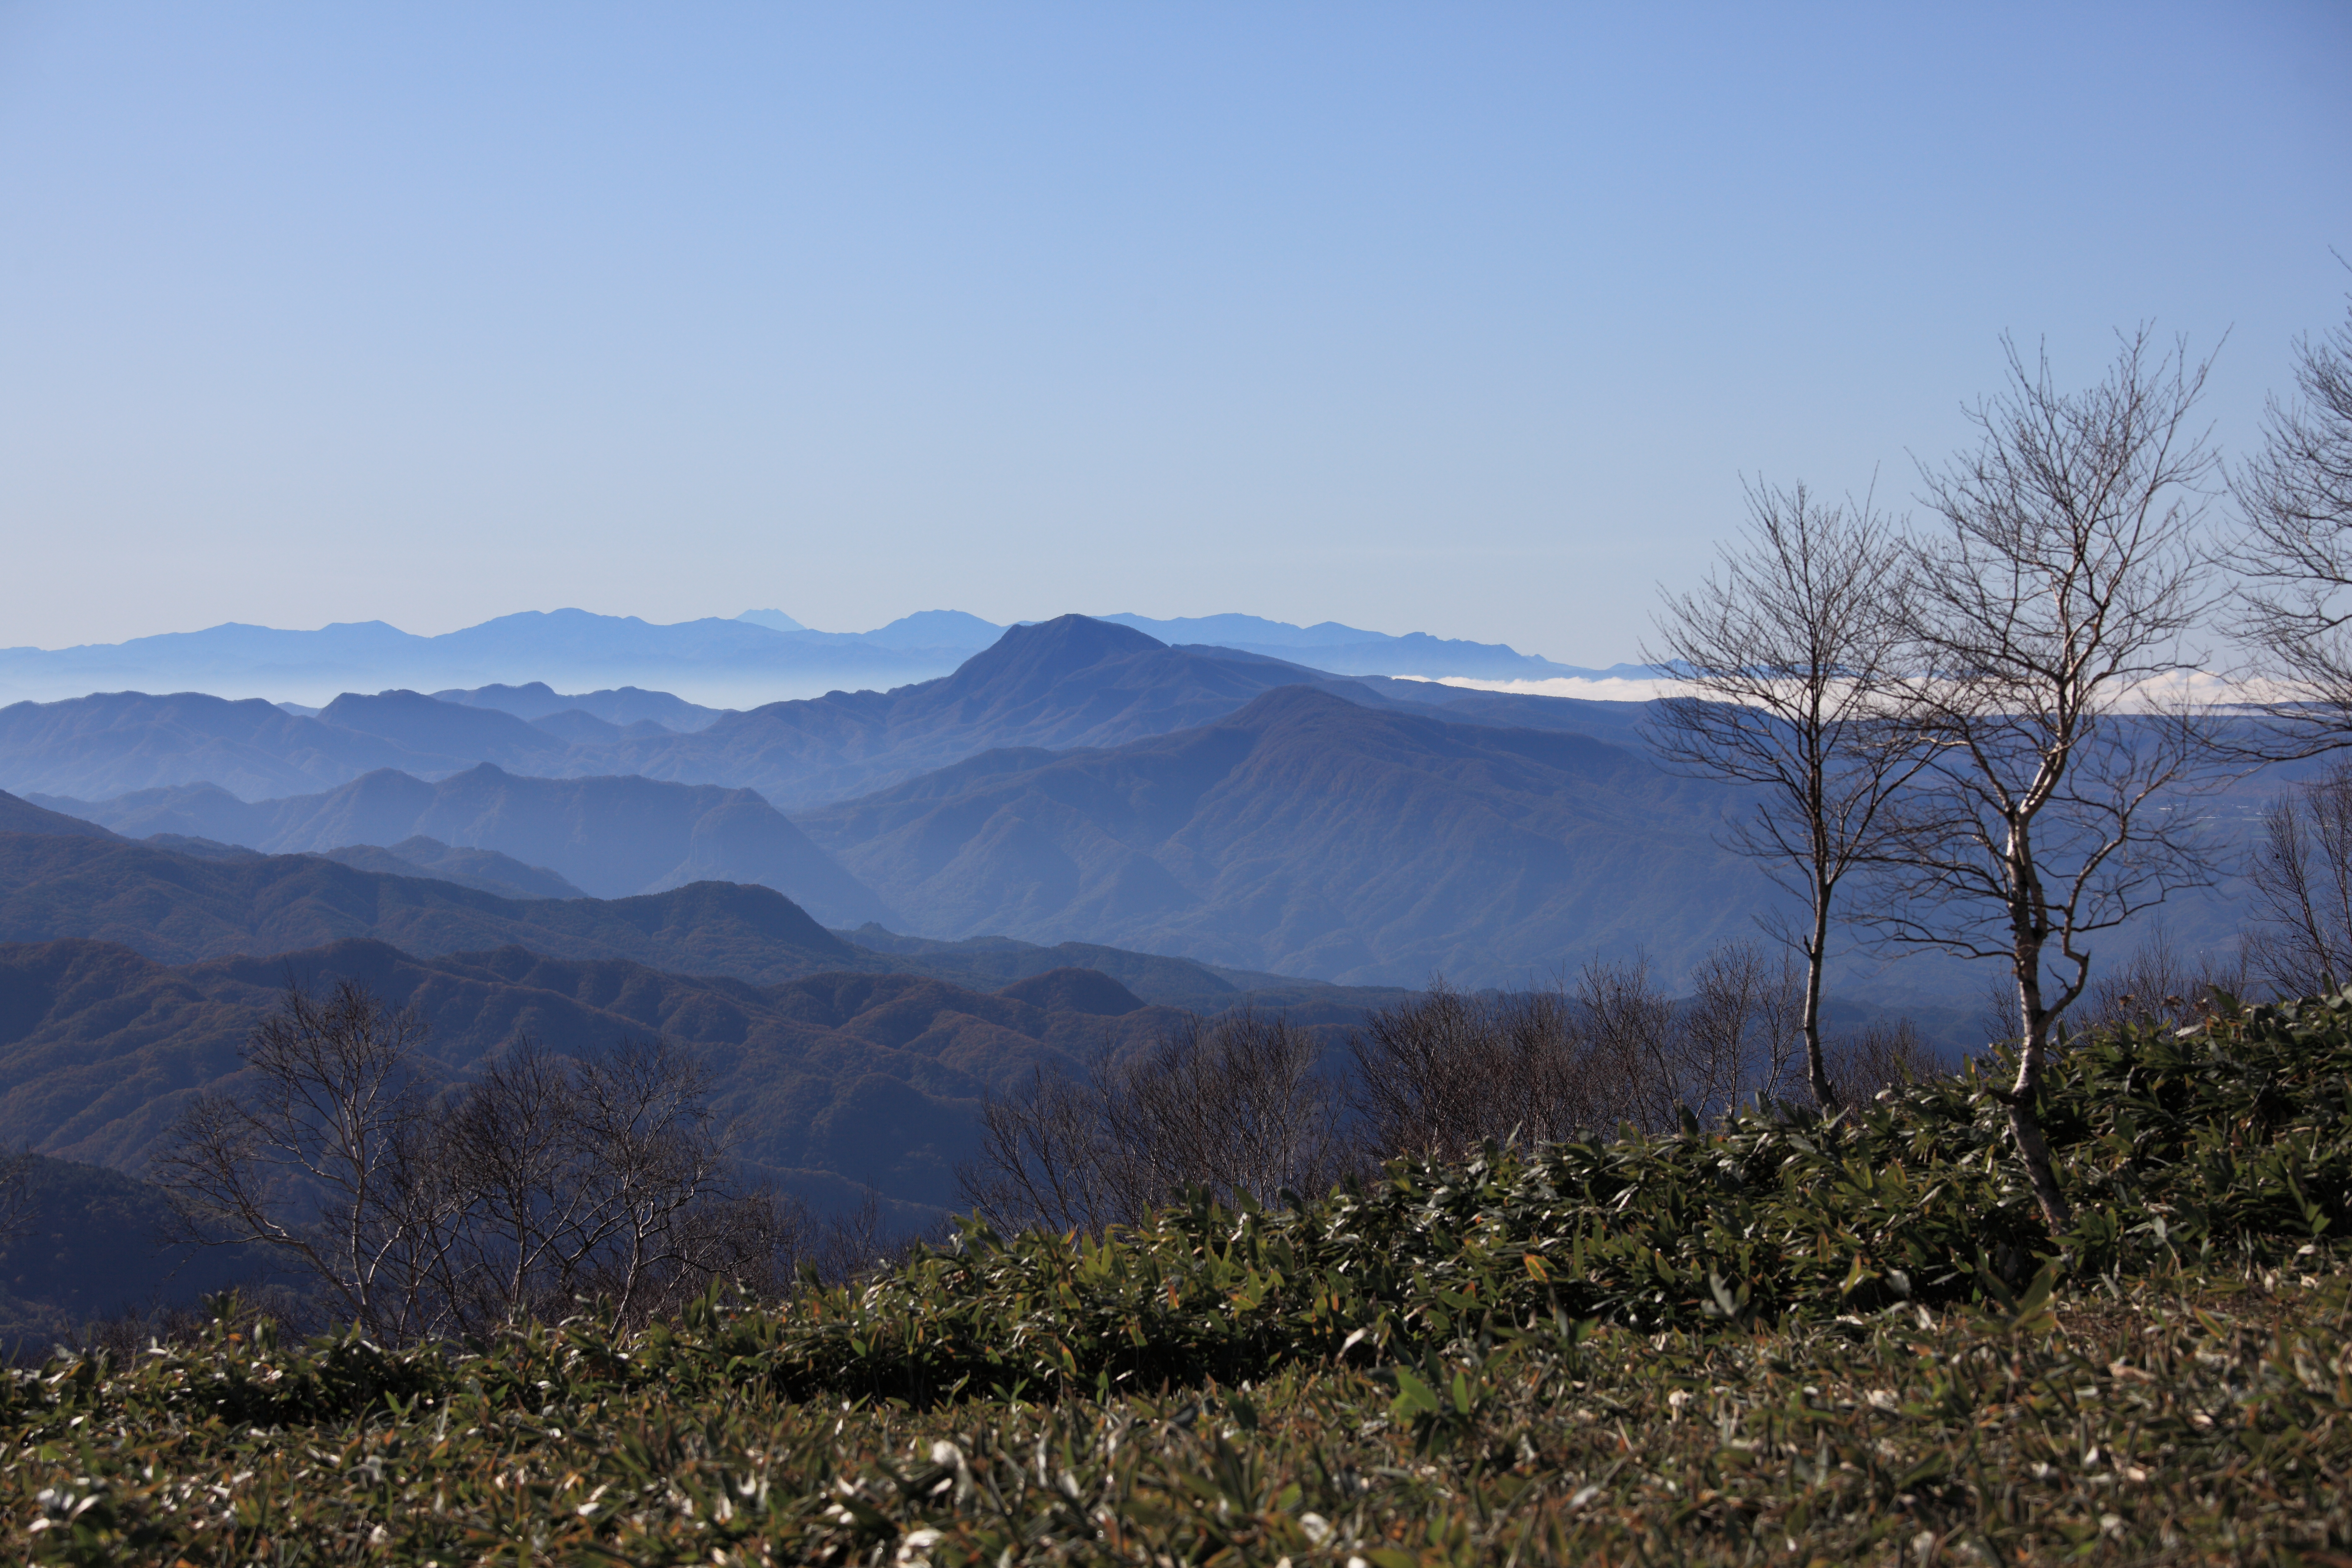
landscape, nature, wilderness, mountain, cloud, meadow, morning, hill, lake, mountain range, high, ridge, summit, plateau, 5d, hires, fell, loch, markii, hi, res, resolution, gunma, agatsuma, nozoriko, landform, geographical feature, atmospheric phenomenon, mountainous landforms